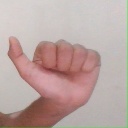
अक्षर: त